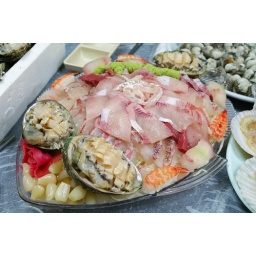
korean style raw fish restaurant in fish market